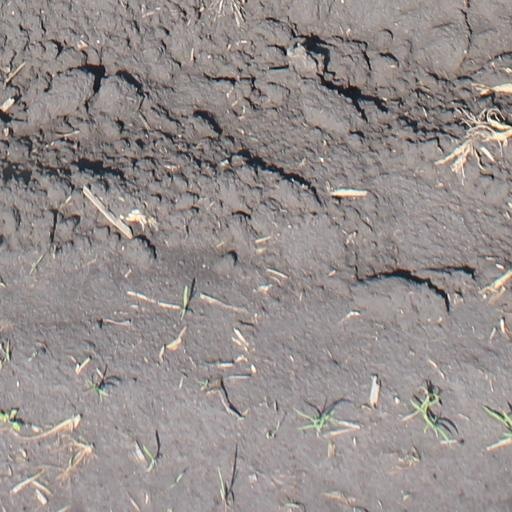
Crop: maize; corn